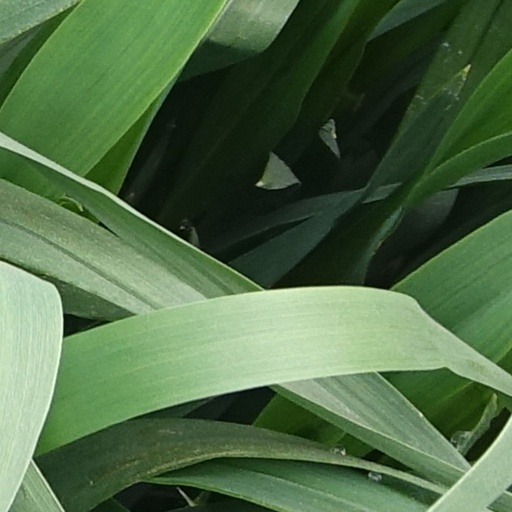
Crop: wheat